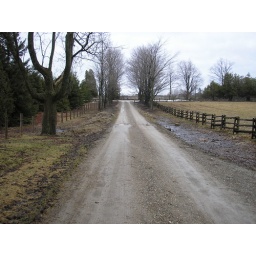
Drive in front of house - to road